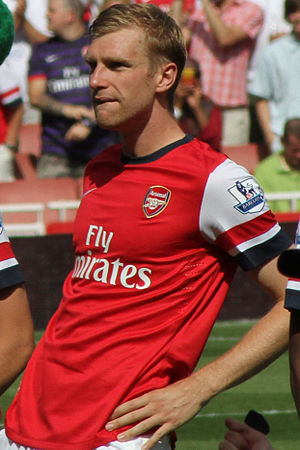
Per Mertesacker
Per Mertesacker er en tysk fodboldspiller, der spiller for Arsenal F.C. som han skiftede til den 31. august 2011